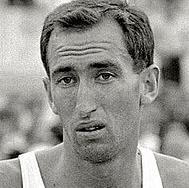
Age: 21